Spokane, Washington

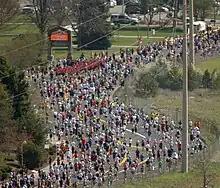
Lilac Bloomsday Run

The Spokane metropolitan area consists of Spokane County. As of the 2022 census estimates, the Spokane metropolitan area had a population of 597,919. Directly east of Spokane County is the Coeur d'Alene Metropolitan Statistical Area, which consists of Kootenai County, Idaho, anchored by the city of Coeur d'Alene. The urban areas of the two MSAs largely follow the path of Interstate 90 between Spokane and Coeur d'Alene. The Spokane area has suffered from suburbanization and urban sprawl in past decades, despite Washington's use of urban growth boundaries; the city ranks low among major Northwest cities in population density and smart growth according to the Sightline Institute, however Smart Growth America in a 2014 study ranked the census defined MSA as the 22nd most compact and connected in the nation using their Sprawl Index factors: development density, land use mix, activity centering, and street accessibility. The Spokane and Coeur d'Alene Metropolitan Statistical Areas (MSA) are now included in a single Combined Statistical Area (CSA) by the Office of Management and Budget. The Spokane–Coeur d'Alene CSA had around 781,497 residents in 2022.